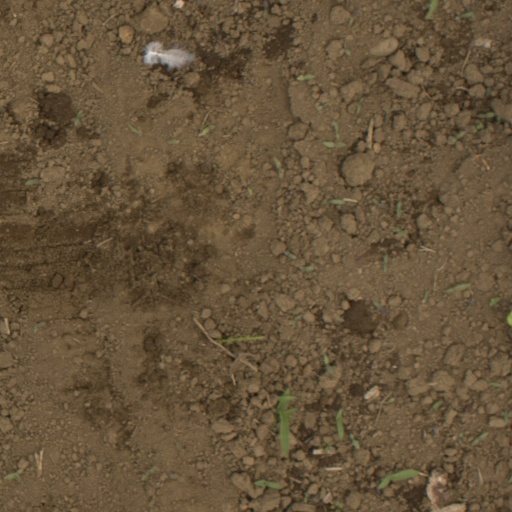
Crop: Jerusalem artichoke